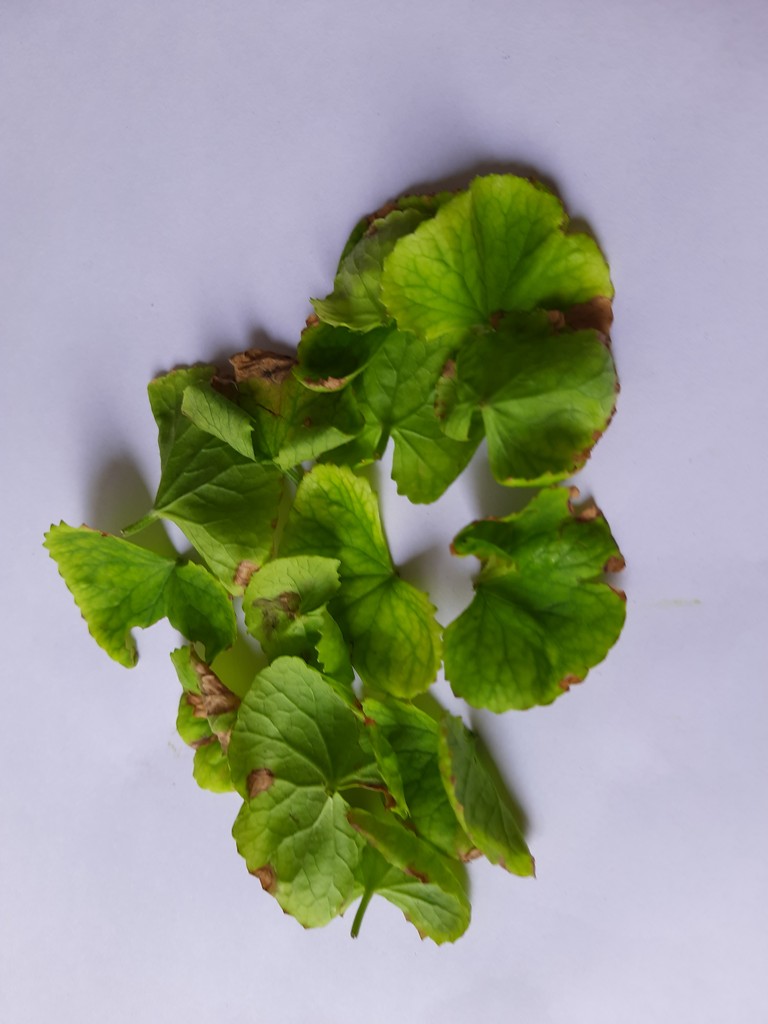
Label: Unhealthy